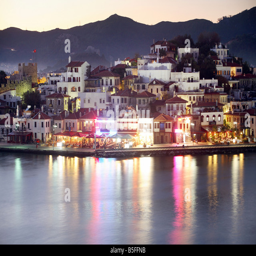
the port city with the medieval castle